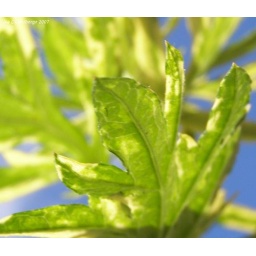
Artemis in the blue sky